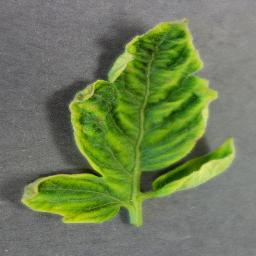
Label: Tomato___Tomato_Yellow_Leaf_Curl_Virus